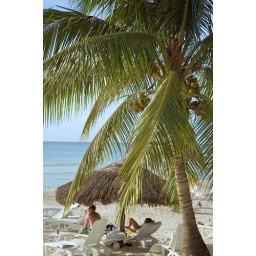
Palm trees against a blue Jamaican sky